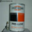
Label: can